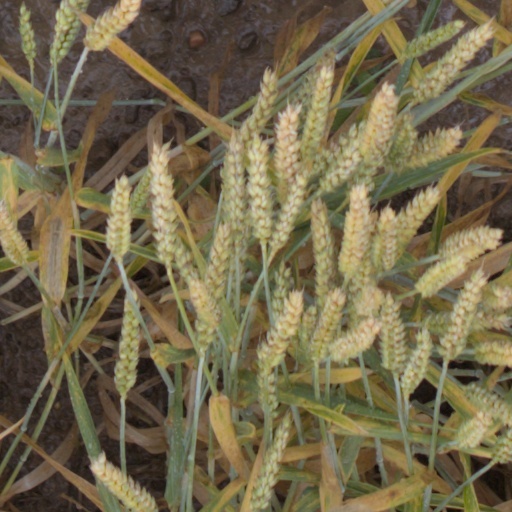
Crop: wheat